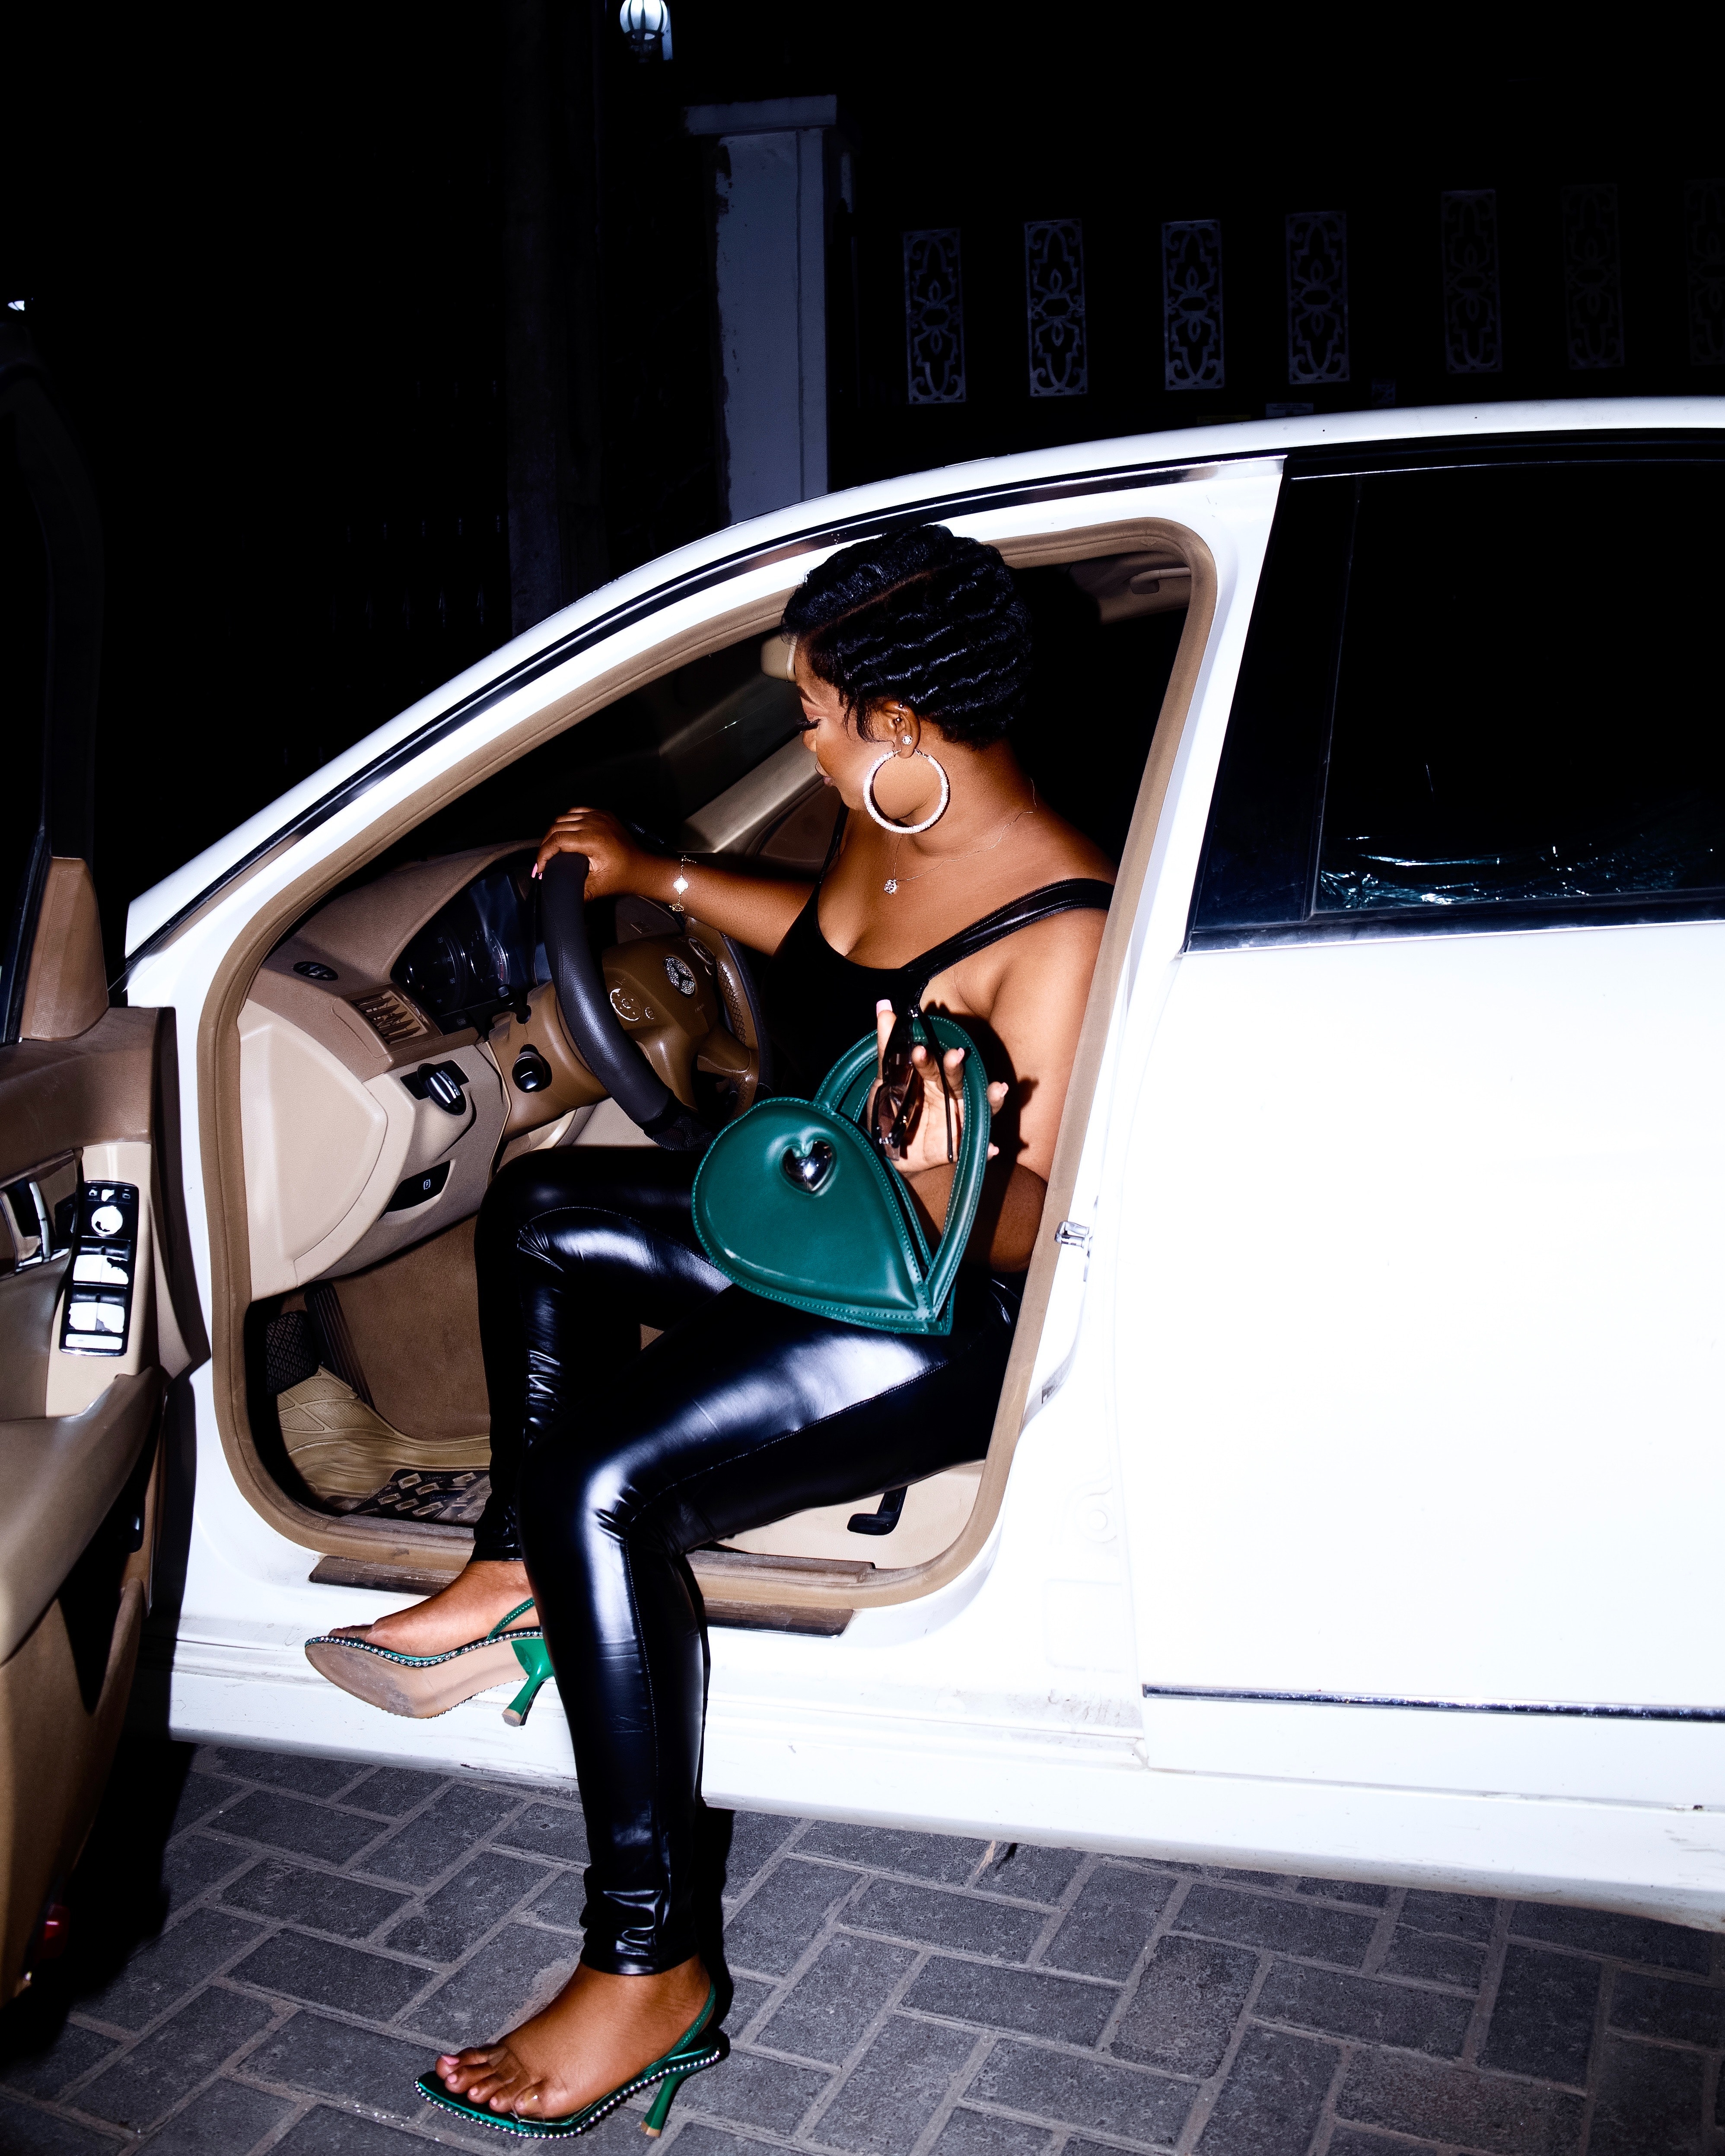
woman, vehicle, hood, automotive lighting, leg, car, smile, automotive design, plant, sunglasses, flash photography, dress, eyewear, thigh, personal luxury car, vehicle door, motor vehicle, automotive exterior, waist, black hair, art, human leg, auto part, electric blue, fashion design, automotive wheel system, event, family car, bumper, mid size car, headlamp, luxury vehicle, sandal, fashion accessory, full size car, compact car, city car, high heels, concept car, advertising, recreation, fashion model, fictional character, photo shoot